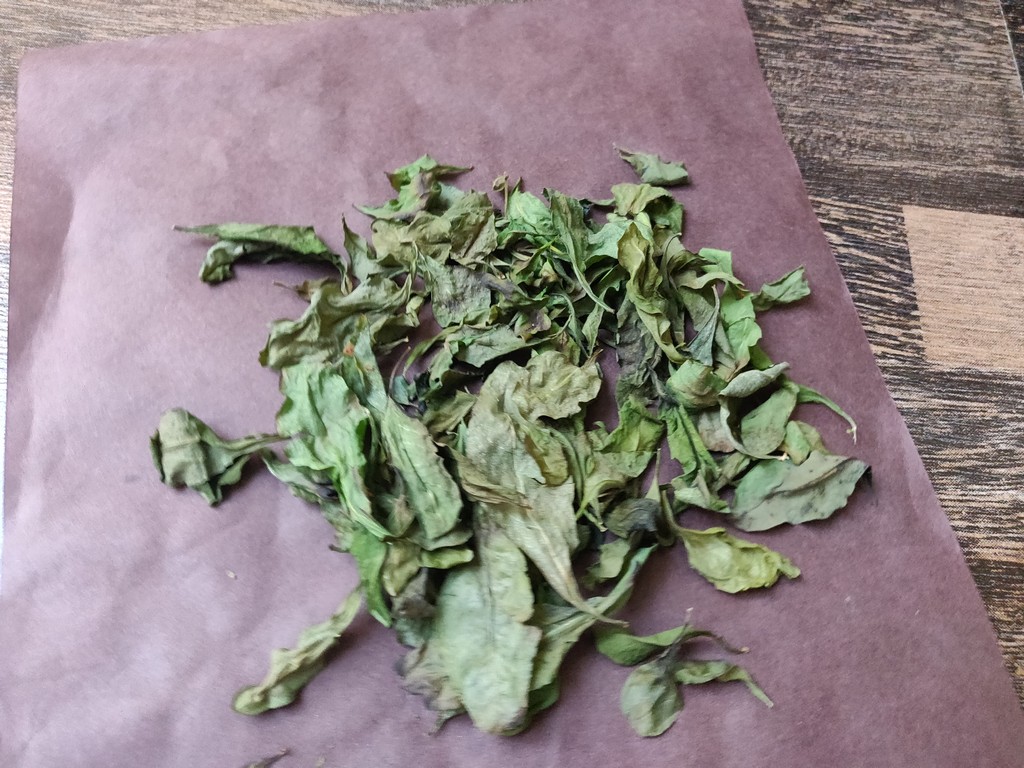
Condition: Dried
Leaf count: multiple
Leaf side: unknown